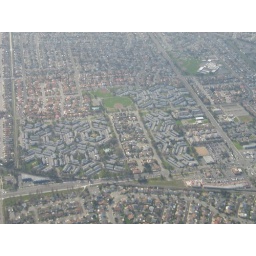
Travel to and from making a record for Crooked Still in a Redwood forest truck graveyard.